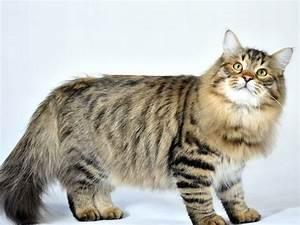
cat